SARPA

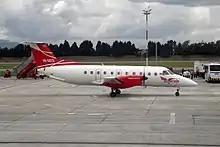
A SARPA Embraer EMB 120ER Brasilia taxiing at El Dorado International Airport in 2014

The airline operates all around Colombia and internationally. Pioneer of Air Ambulance operation in Colombia, first operator to obtain an Operating Certificate for air ambulance operations in the country.